St. Vincent de Paul Church (Manhattan)

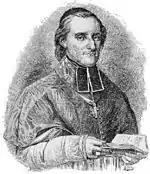
Bishop Charles Forbin-Janson, S.P.M.

St. Vincent de Paul Church was a national parish of the Archdiocese of New York for Francophone Catholics in Lower Manhattan. Named for Vincent de Paul and founded in 1841, the church was located at 123 West 23rd Street and first staffed by the Fathers of Mercy. It was closed in January 2013.